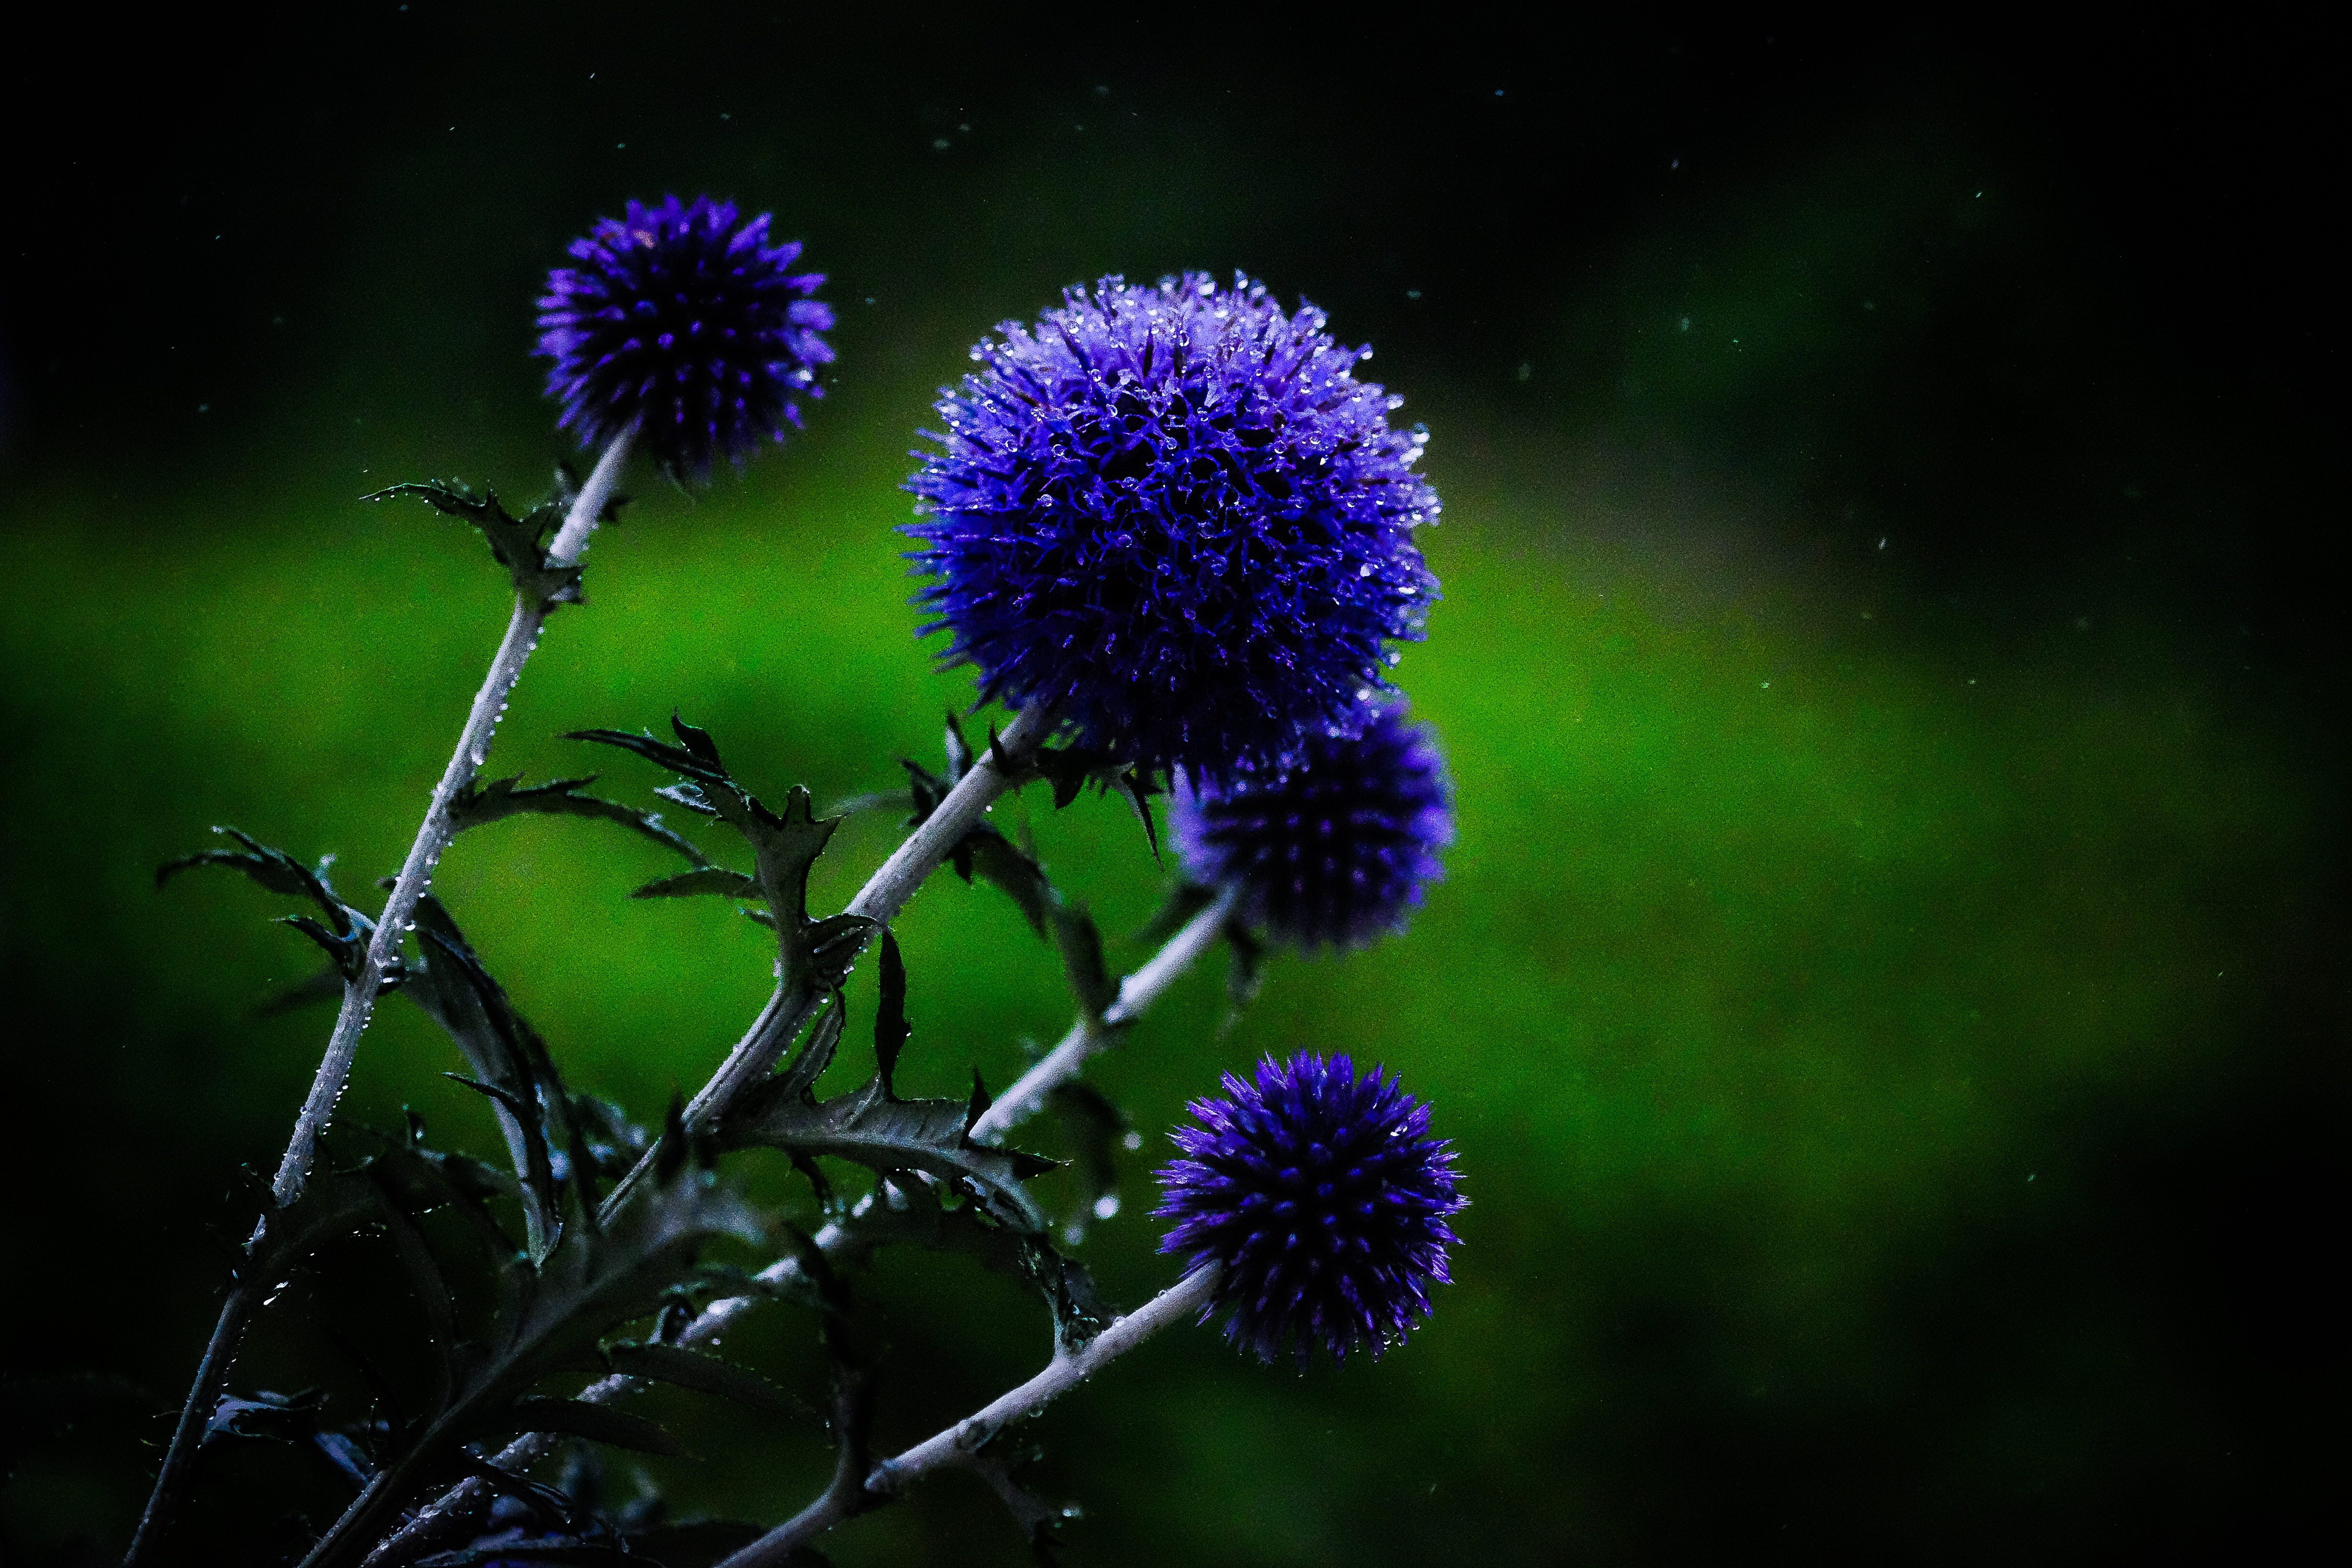
landscape, nature, plant, flower, green, blue, flora, plants, colour, farbe, pflanzen, grn, blume, blau, microphoneflower, landschaftf, macro photography, flowering plant, daisy family, plant stem, land plant